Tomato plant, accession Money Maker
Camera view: horizontal (90 deg, fisheye); turntable rotation: 120 degrees
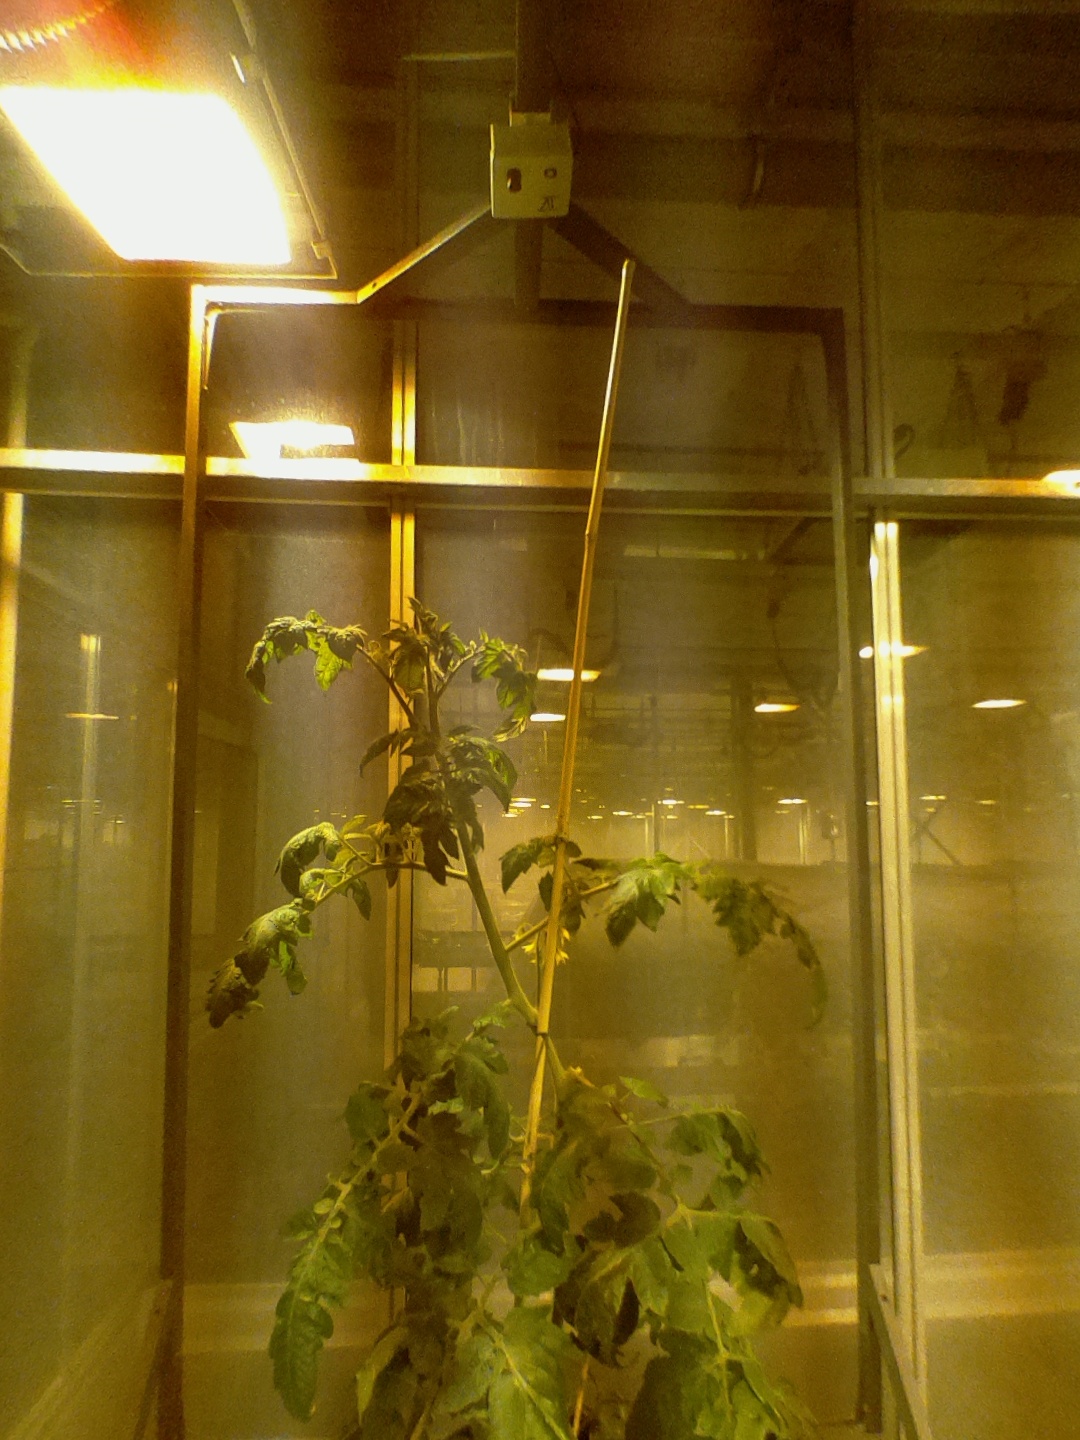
BBCH growth stage 69: End of flowering, 90%-100% of flowers open, more petals falling